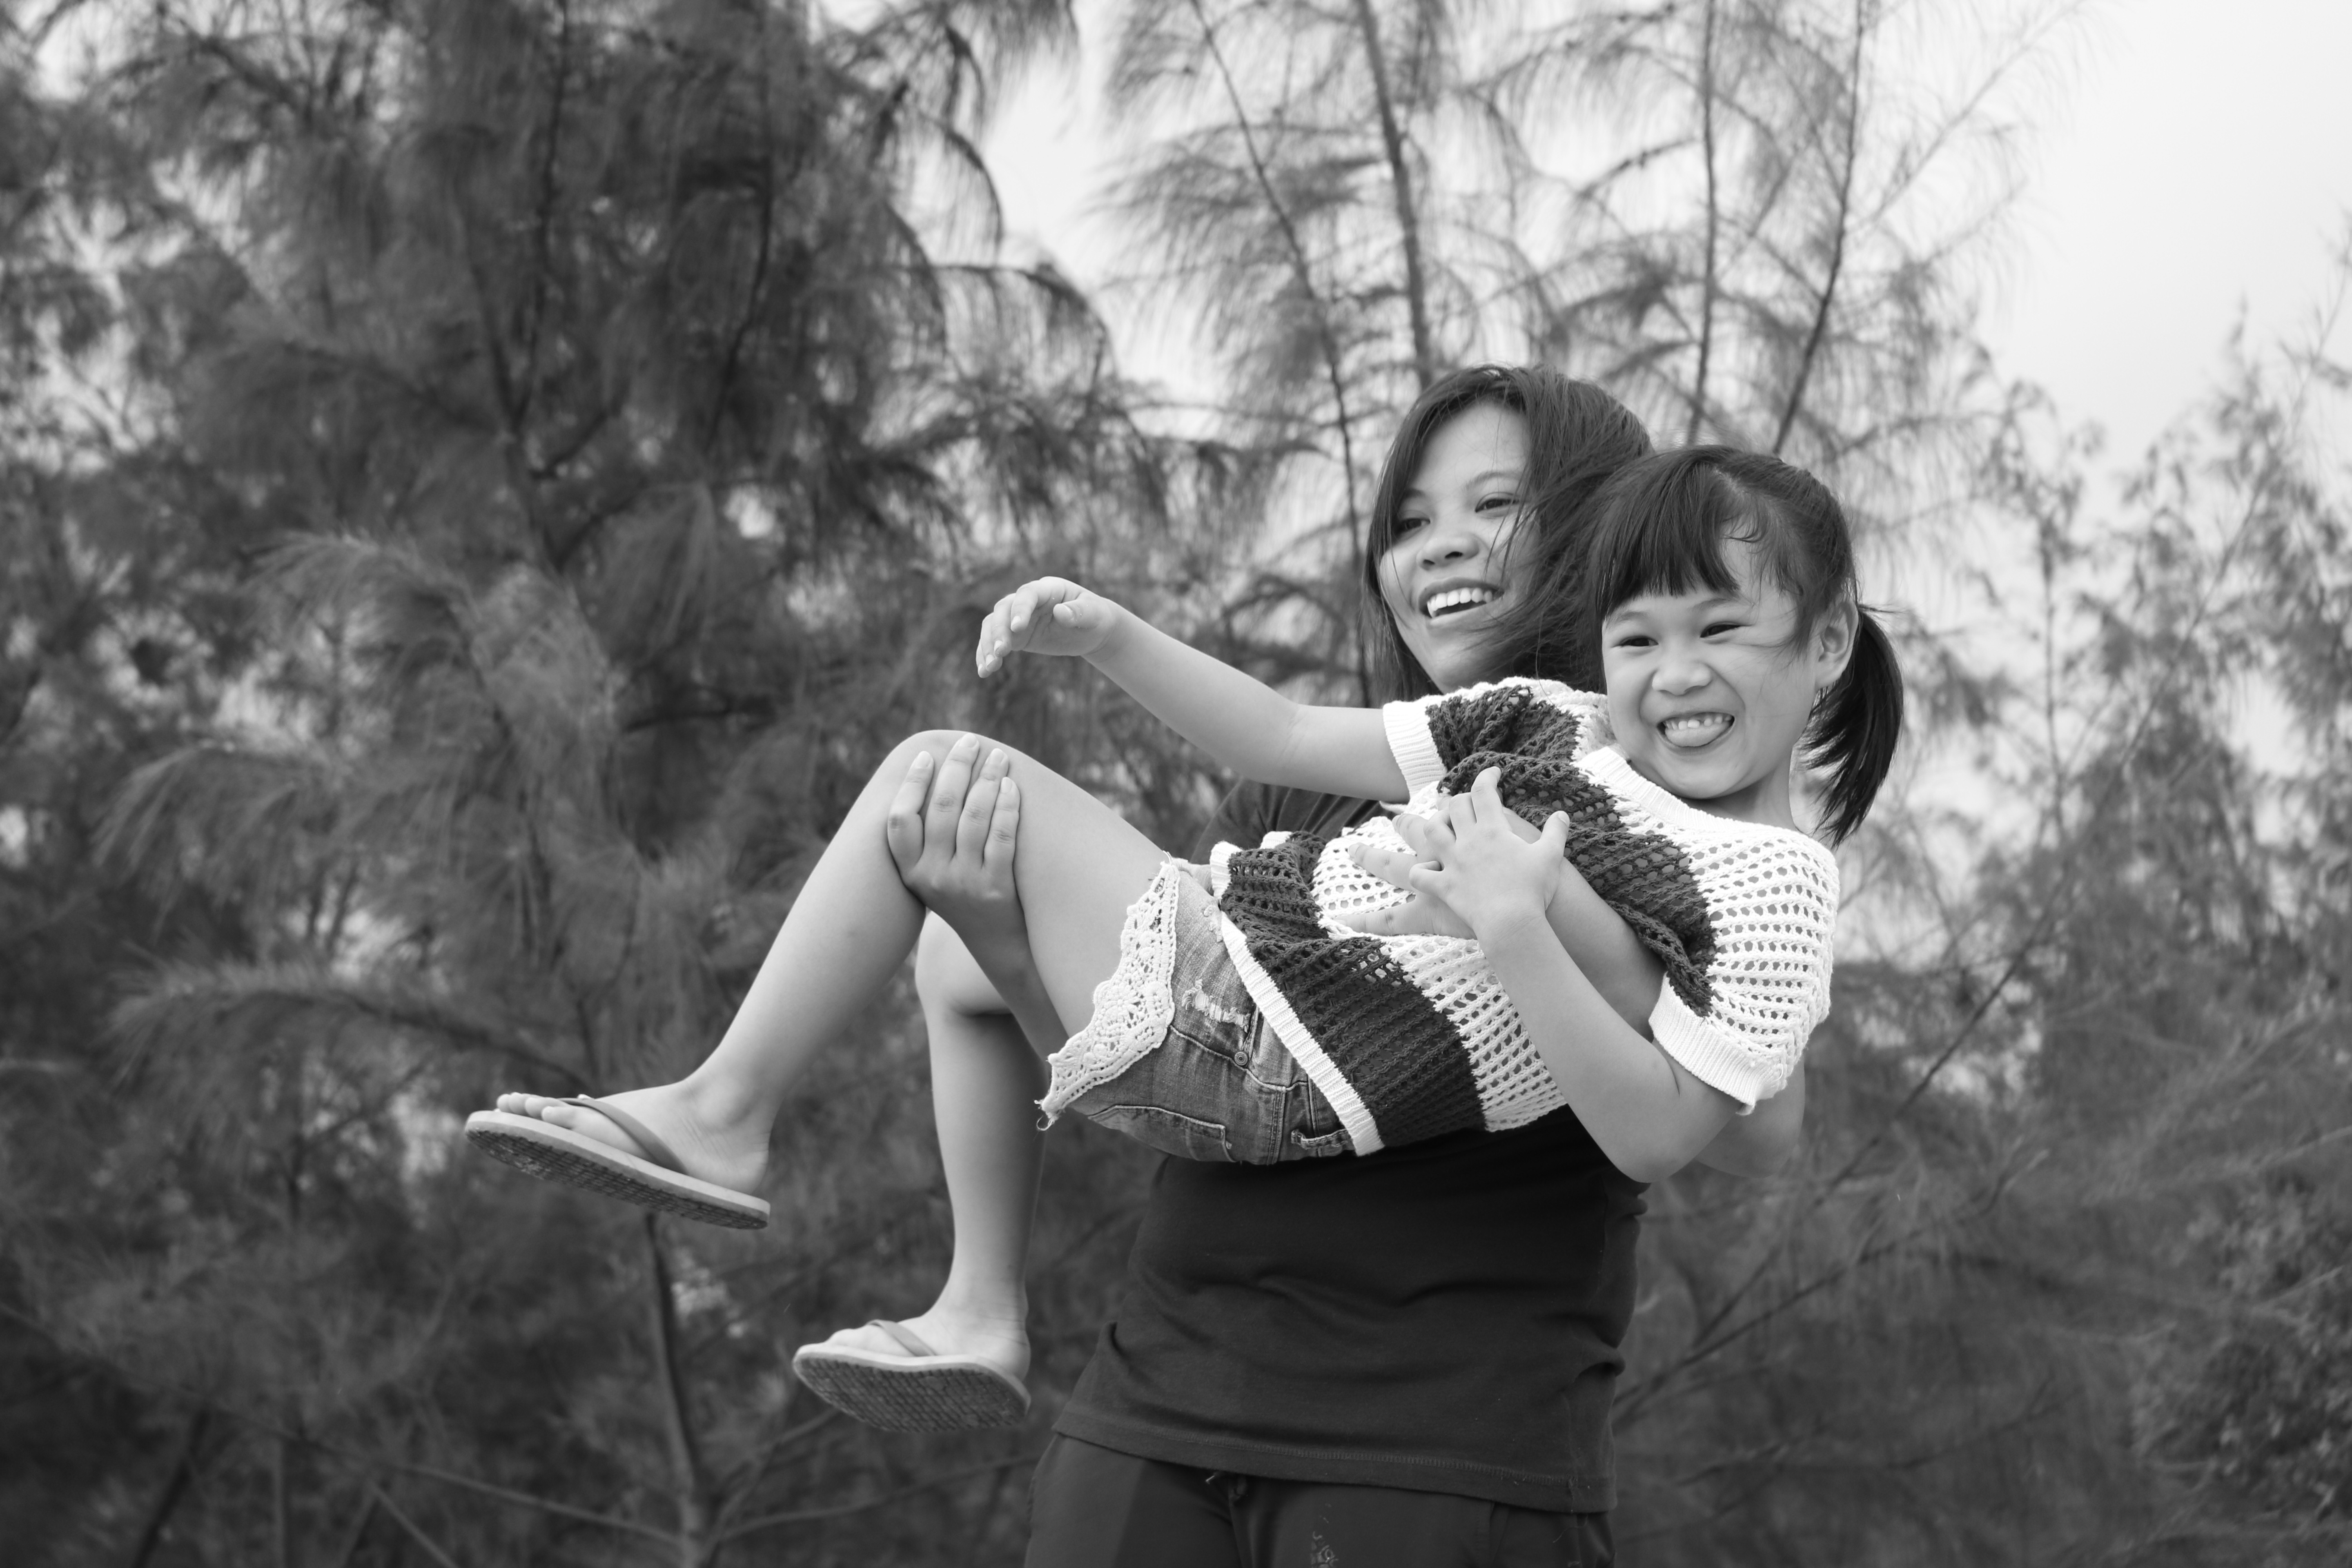
person, black and white, people, photography, young, child, black, monochrome, smile, family, fun, mother, photograph, vietnam, daughter, generation, photo shoot, ph qu c, carrying on arms, monochrome photography, portrait photography